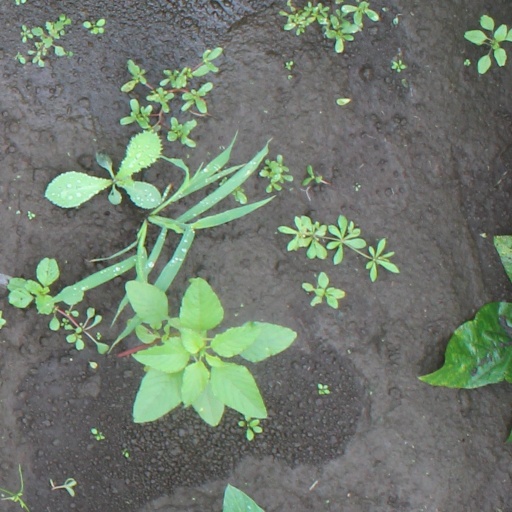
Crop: soybean